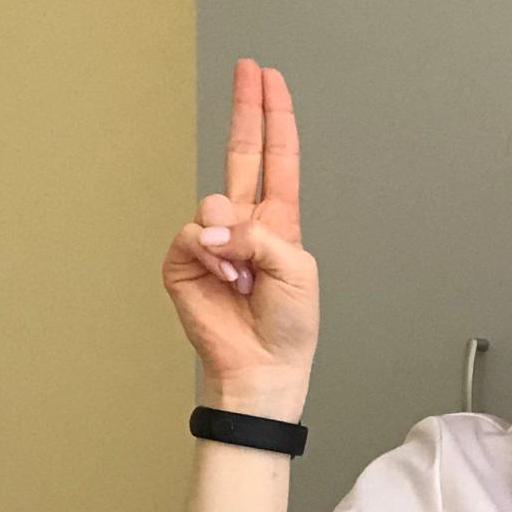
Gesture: two_up